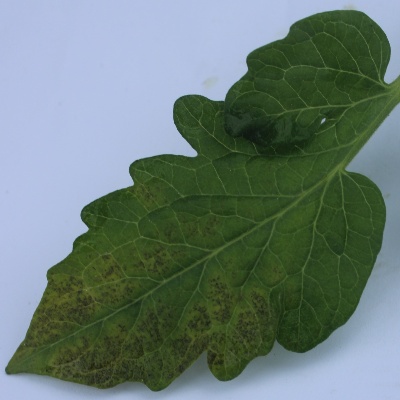
Crop: Tomato
Condition: septoria leaf spot